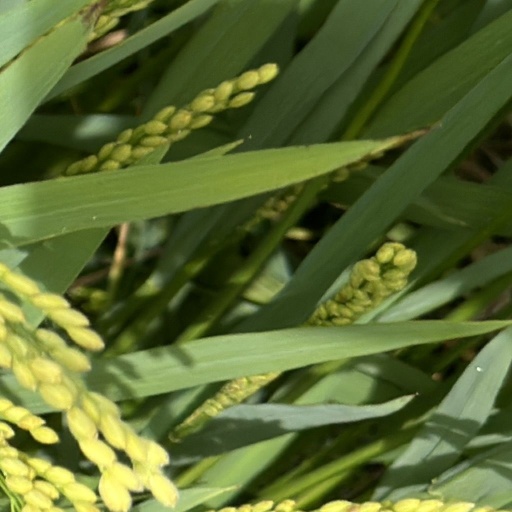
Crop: rice